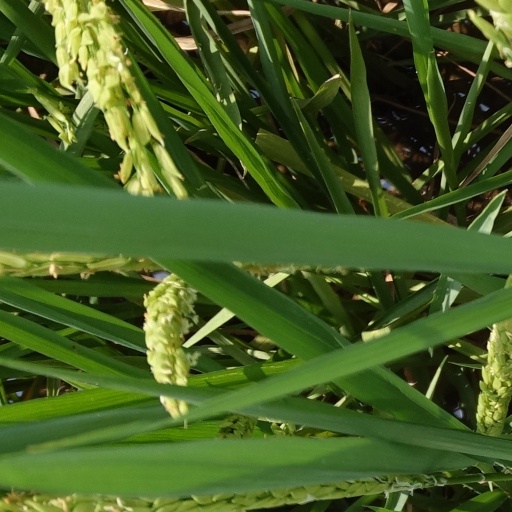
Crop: rice